Five Esquisses

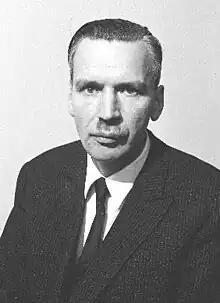
Erik Tawaststjerna, who authored seminal biography on Sibelius, was an early, vocal advocate for many of the composer's piano pieces.

The Finnish pianist Liisa Karhilo made the world premiere studio recording of the Five Esquisses for the Musical Heritage Society. The sortable table below lists this and other commercially available recordings: